Lamjang and Kaski

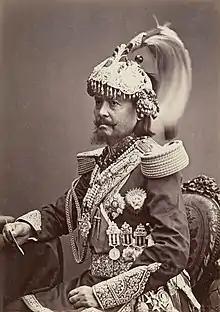
Jung Bahadur Rana in 1887

This region was before part of the Chaubisi Rajya, the 26 Kings. In 1856, a "sanad" was given to Jung Bahadur Rana that gave him a right to use the title of Maharaja (Great King) and he was given Lamjang and Kaski State. Also in 1856, due to the fact that Jung Bahadur Rana and his brother Dhir Shumsher Rana helped the British in the Indian Rebellion of 1857 the British gave the Maharajah of Lamjang and Kaski a 21-gun salute. After Chandra Shumsher's reign the British gave all the Maharajahs of Lamjang and Kaski the title, His Highness.